Rani Mukerji filmography

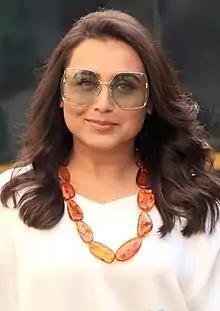
Mukerji in 2021

Hindi film actress Rani Mukerji made her screen debut in "Biyer Phool" (1996), a Bengali film directed by her father Ram Mukherjee. Her first leading role was that of a rape victim in the 1996 social drama "Raja Ki Aayegi Baaraat". In 1998 she received wider recognition for her role alongside Aamir Khan in the action film "Ghulam", and had her breakthrough as the romantic interest of Shah Rukh Khan's character in the romantic drama "Kuch Kuch Hota Hai". The latter earned Mukerji her first Filmfare Award in the Best Supporting Actress category. She followed this by playing the leading lady in several films, including "Hello Brother" (1999) and "" (2001), none of which helped propel her career forward.